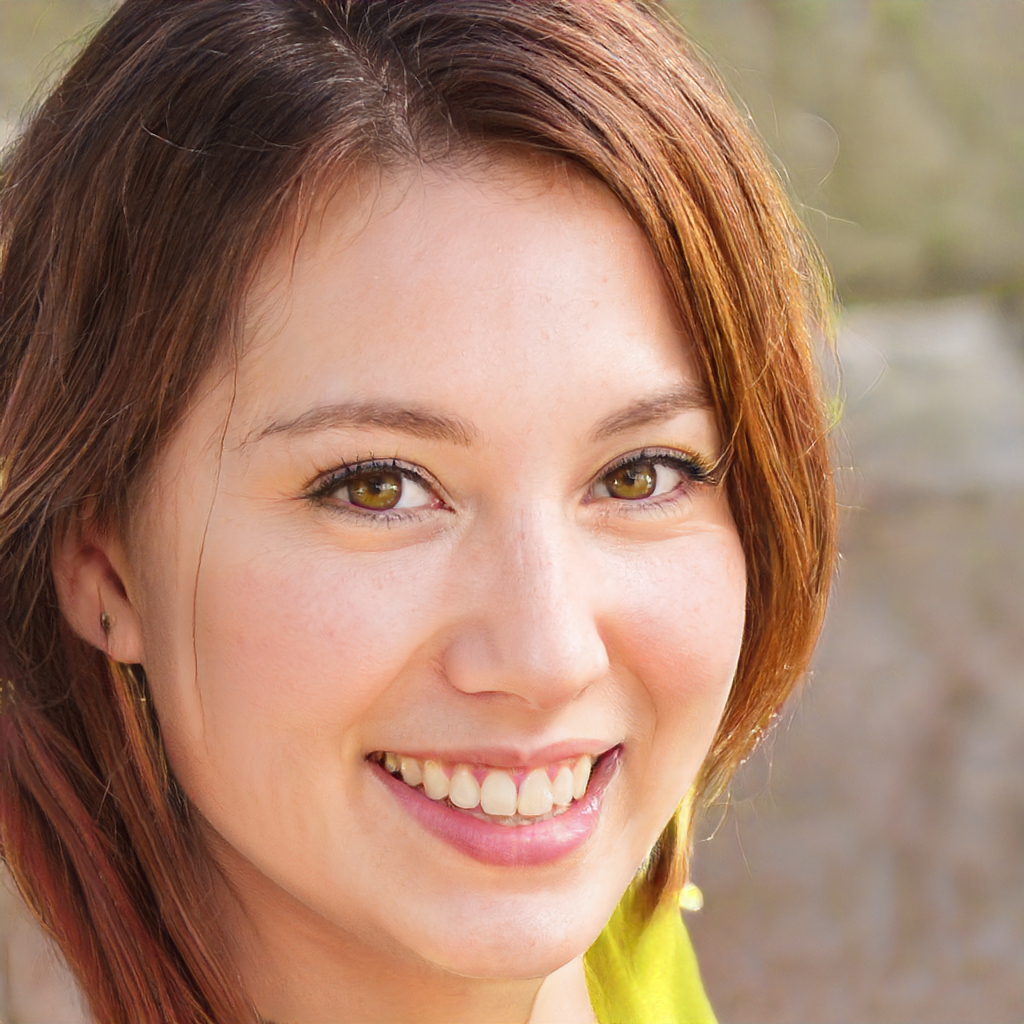
Portrait style: Real Portrait